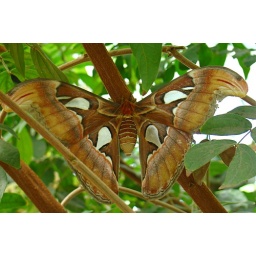
Giant Luna moth, sleeping in a tree